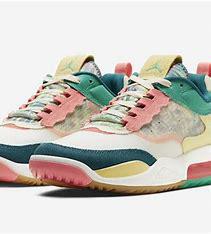
Brand: Jordan
Model: Max 200